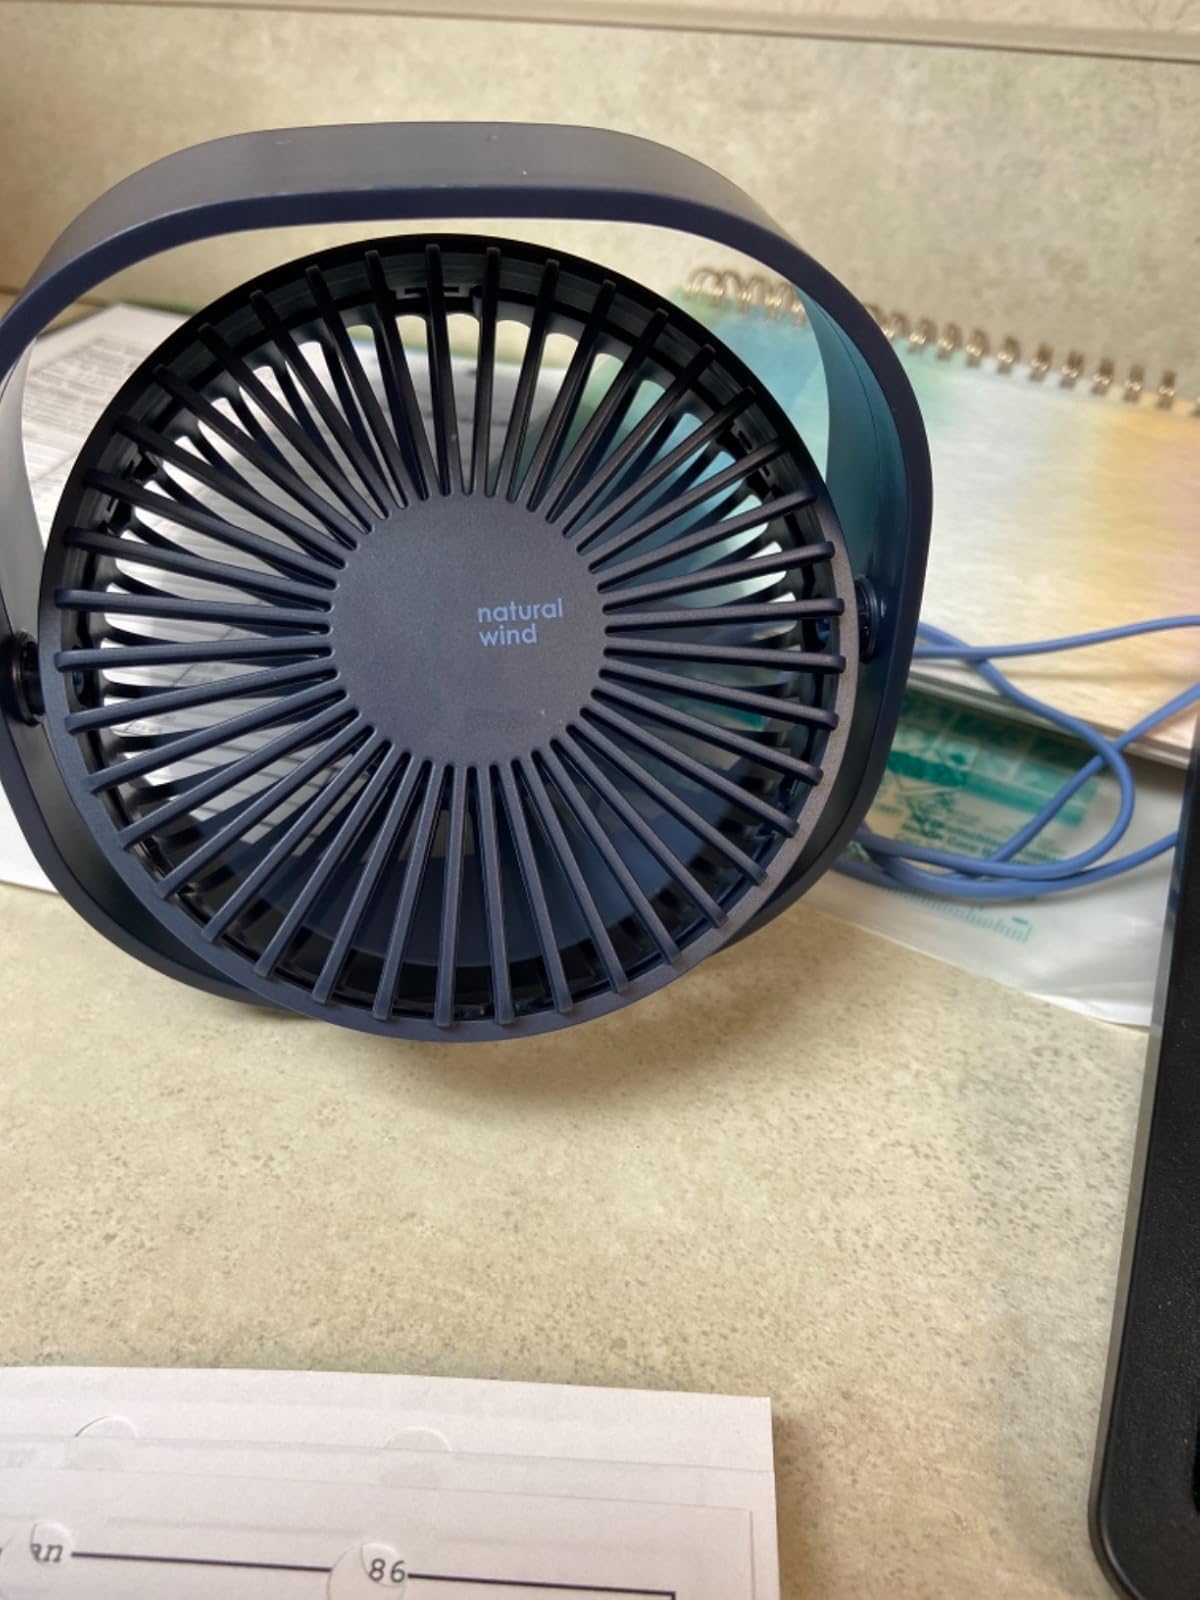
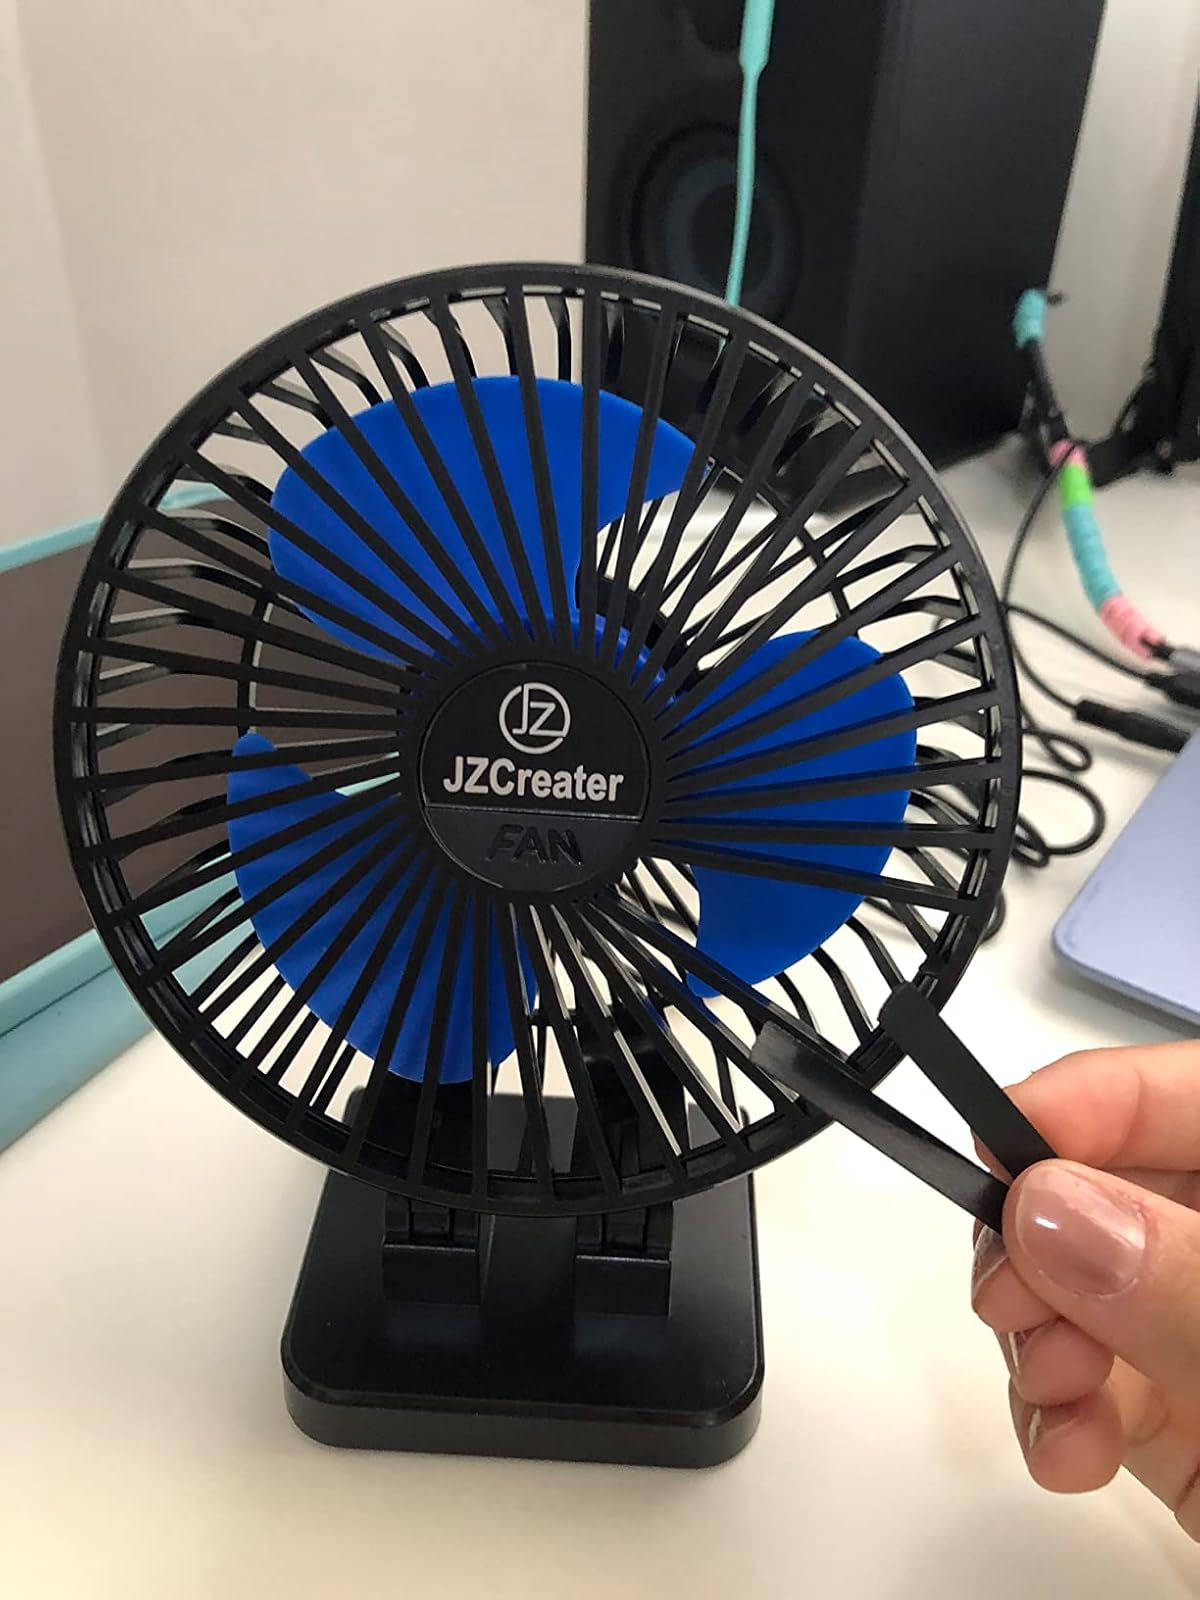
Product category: fan
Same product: no